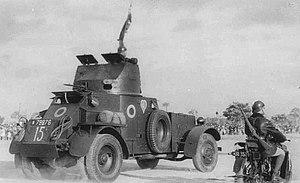
Le 4ᵉ régiment de chasseurs d'Afrique est un régiment de cavalerie de l'armée française, créé en 1839 et dissous en 1962 - ses traditions sont gardées par le 4ᵉ régiment de chasseurs.